Creative Community for Peace

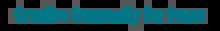

Creative Community for Peace (CCFP) is a pro-Israel organization which works to counter anti-Israel sentiment in the entertainment industry. It was founded in 2011 by David Renzer, Steve Schnur, and Ran Geffen-Lifshitz. CCFP is strongly opposed to the Boycott, Divestment and Sanctions (BDS) movement.